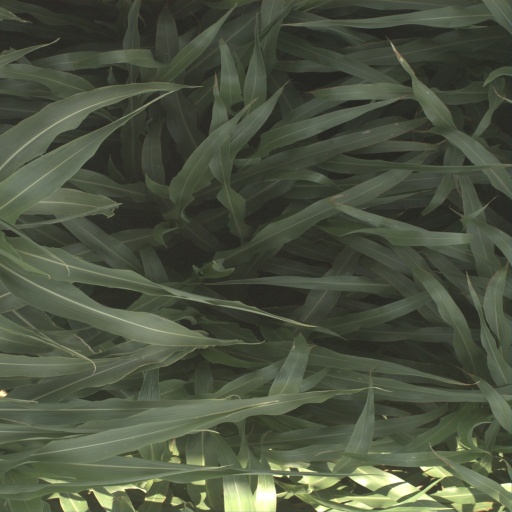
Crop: sorghum